Pope Benedict XVI

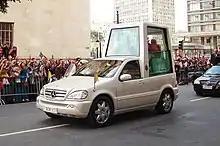
Benedict in a Mercedes-Benz popemobile, São Paulo, Brazil, 2007

During his pontificate, BenedictXVI canonized 45 people. He celebrated his first canonizations on 23 October 2005 in St. Peter's Square with the Canonizations of Josef Bilczewski, Alberto Hurtado, Zygmunt Gorazdowski, Gaetano Catanoso, and Felice da Nicosia. The canonizations were part of a mass that marked the conclusion of the General Assembly of the Synod of Bishops and the Year of the Eucharist. Benedict canonized Bishop Rafael Guízar y Valencia, Théodore Guérin, Filippo Smaldone, and Rosa Venerini on 15 October 2006.